History of the firearm

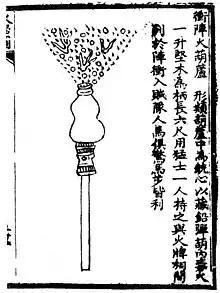
The "phalanx-charging fire-gourd", one of many hand cannon types discharging lead pellets in the gunpowder blast, an illustration from the "Huolongjing", 14th century.

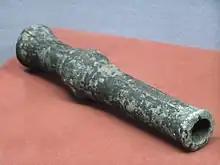
Hand cannon from the Yuan Dynasty (1271-1368).

The history of the firearm begins in 10th-century China, when tubes containing gunpowder projectiles were mounted on spears to make portable fire lances. Over the following centuries, the design evolved into various types, including portable firearms such as flintlocks and blunderbusses, and fixed cannons, and by the 15th century the technology had spread through all of Eurasia. Firearms were instrumental in the fall of the Byzantine Empire and the establishment of European colonization in the Americas, Africa, and Oceania. The 19th and 20th centuries saw an acceleration in this evolution, with the introduction of the magazine, belt-fed weapons, metal cartridges, rifled barrels, and automatic firearms, including machine guns.